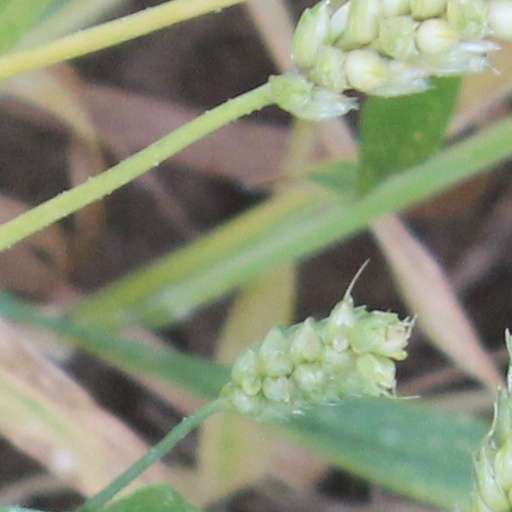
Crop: wheat